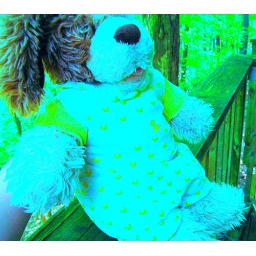
anna's toy on the balcony of our suite in spring house in, in northern indiana.